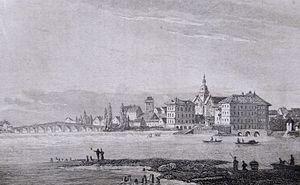
Gray est une commune de l'Est de la France, en région Bourgogne-Franche-Comté, dans le département de la Haute-Saône. Elle fait partie de la région culturelle et historique de Franche-Comté. Située sur la Saône, elle jouit d'une position centrale par rapport aux villes de Besançon, Dijon, Dole, Langres et Vesoul.